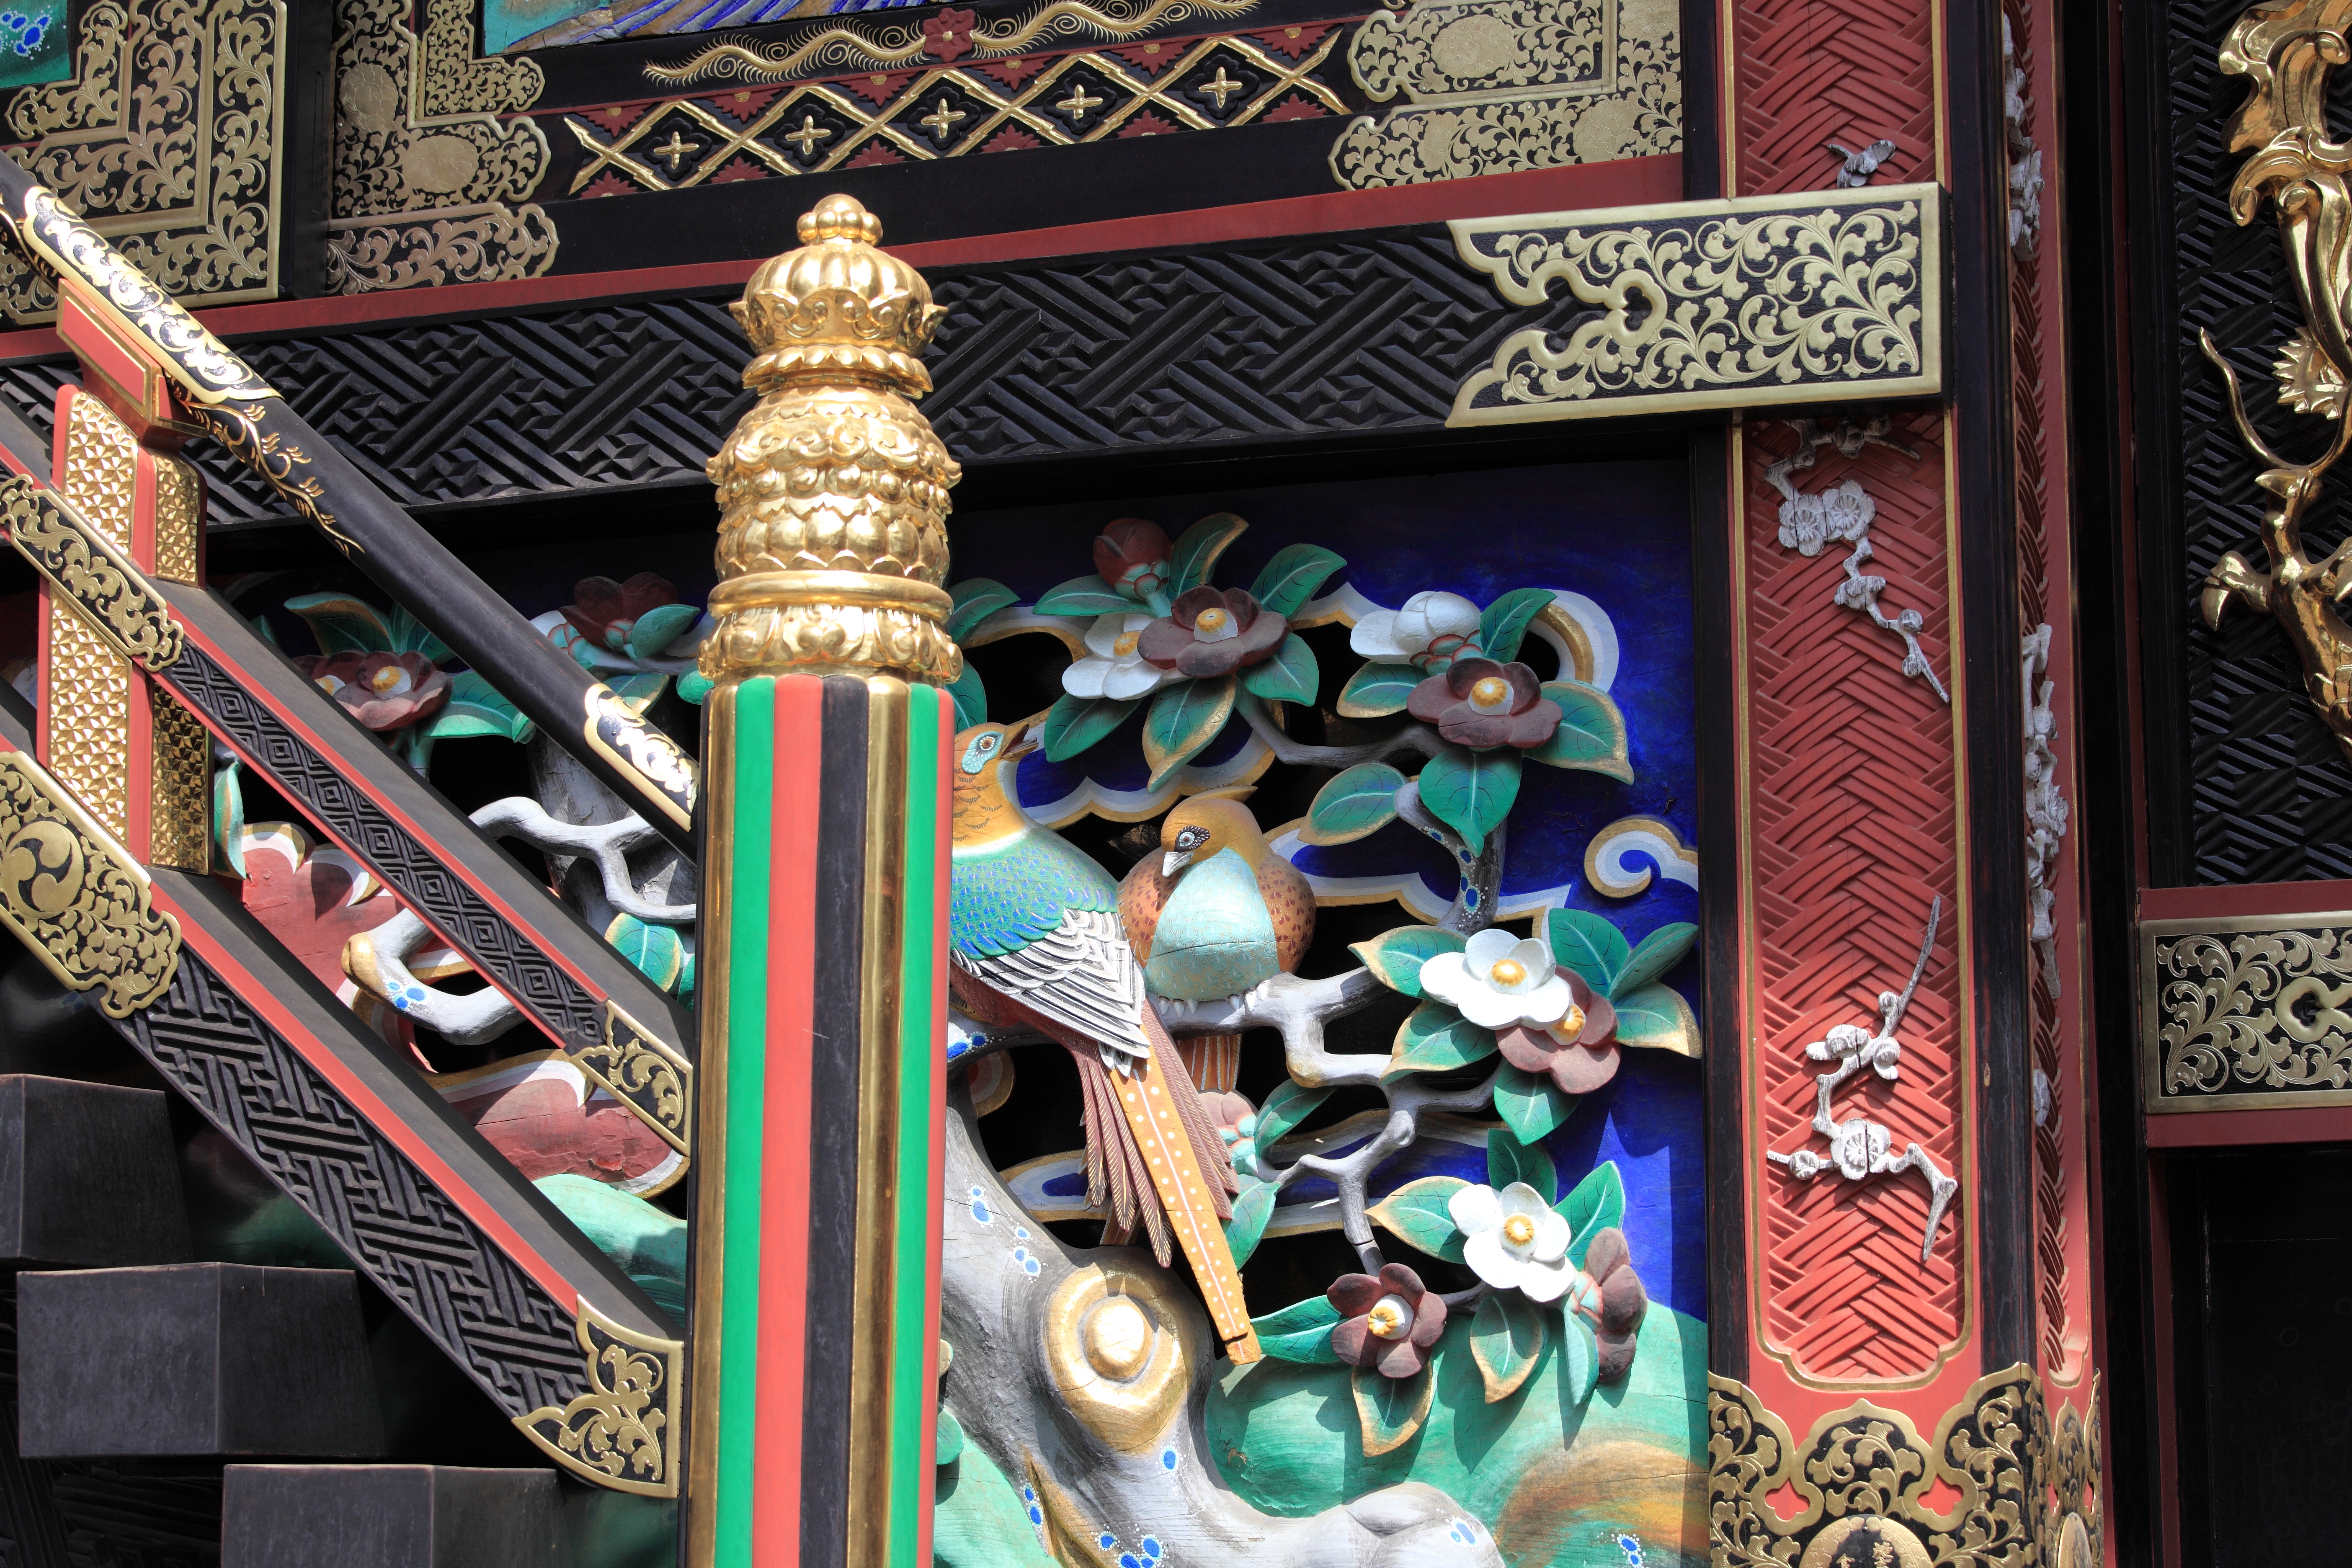
architecture, wood, high, exterior, sculpture, religious, design, temple, japanese, 5d, hires, carving, markii, hi, res, resolution, saitama, kumagaya, menumashoudenzan, hindu temple